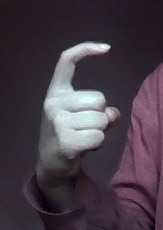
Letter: ra